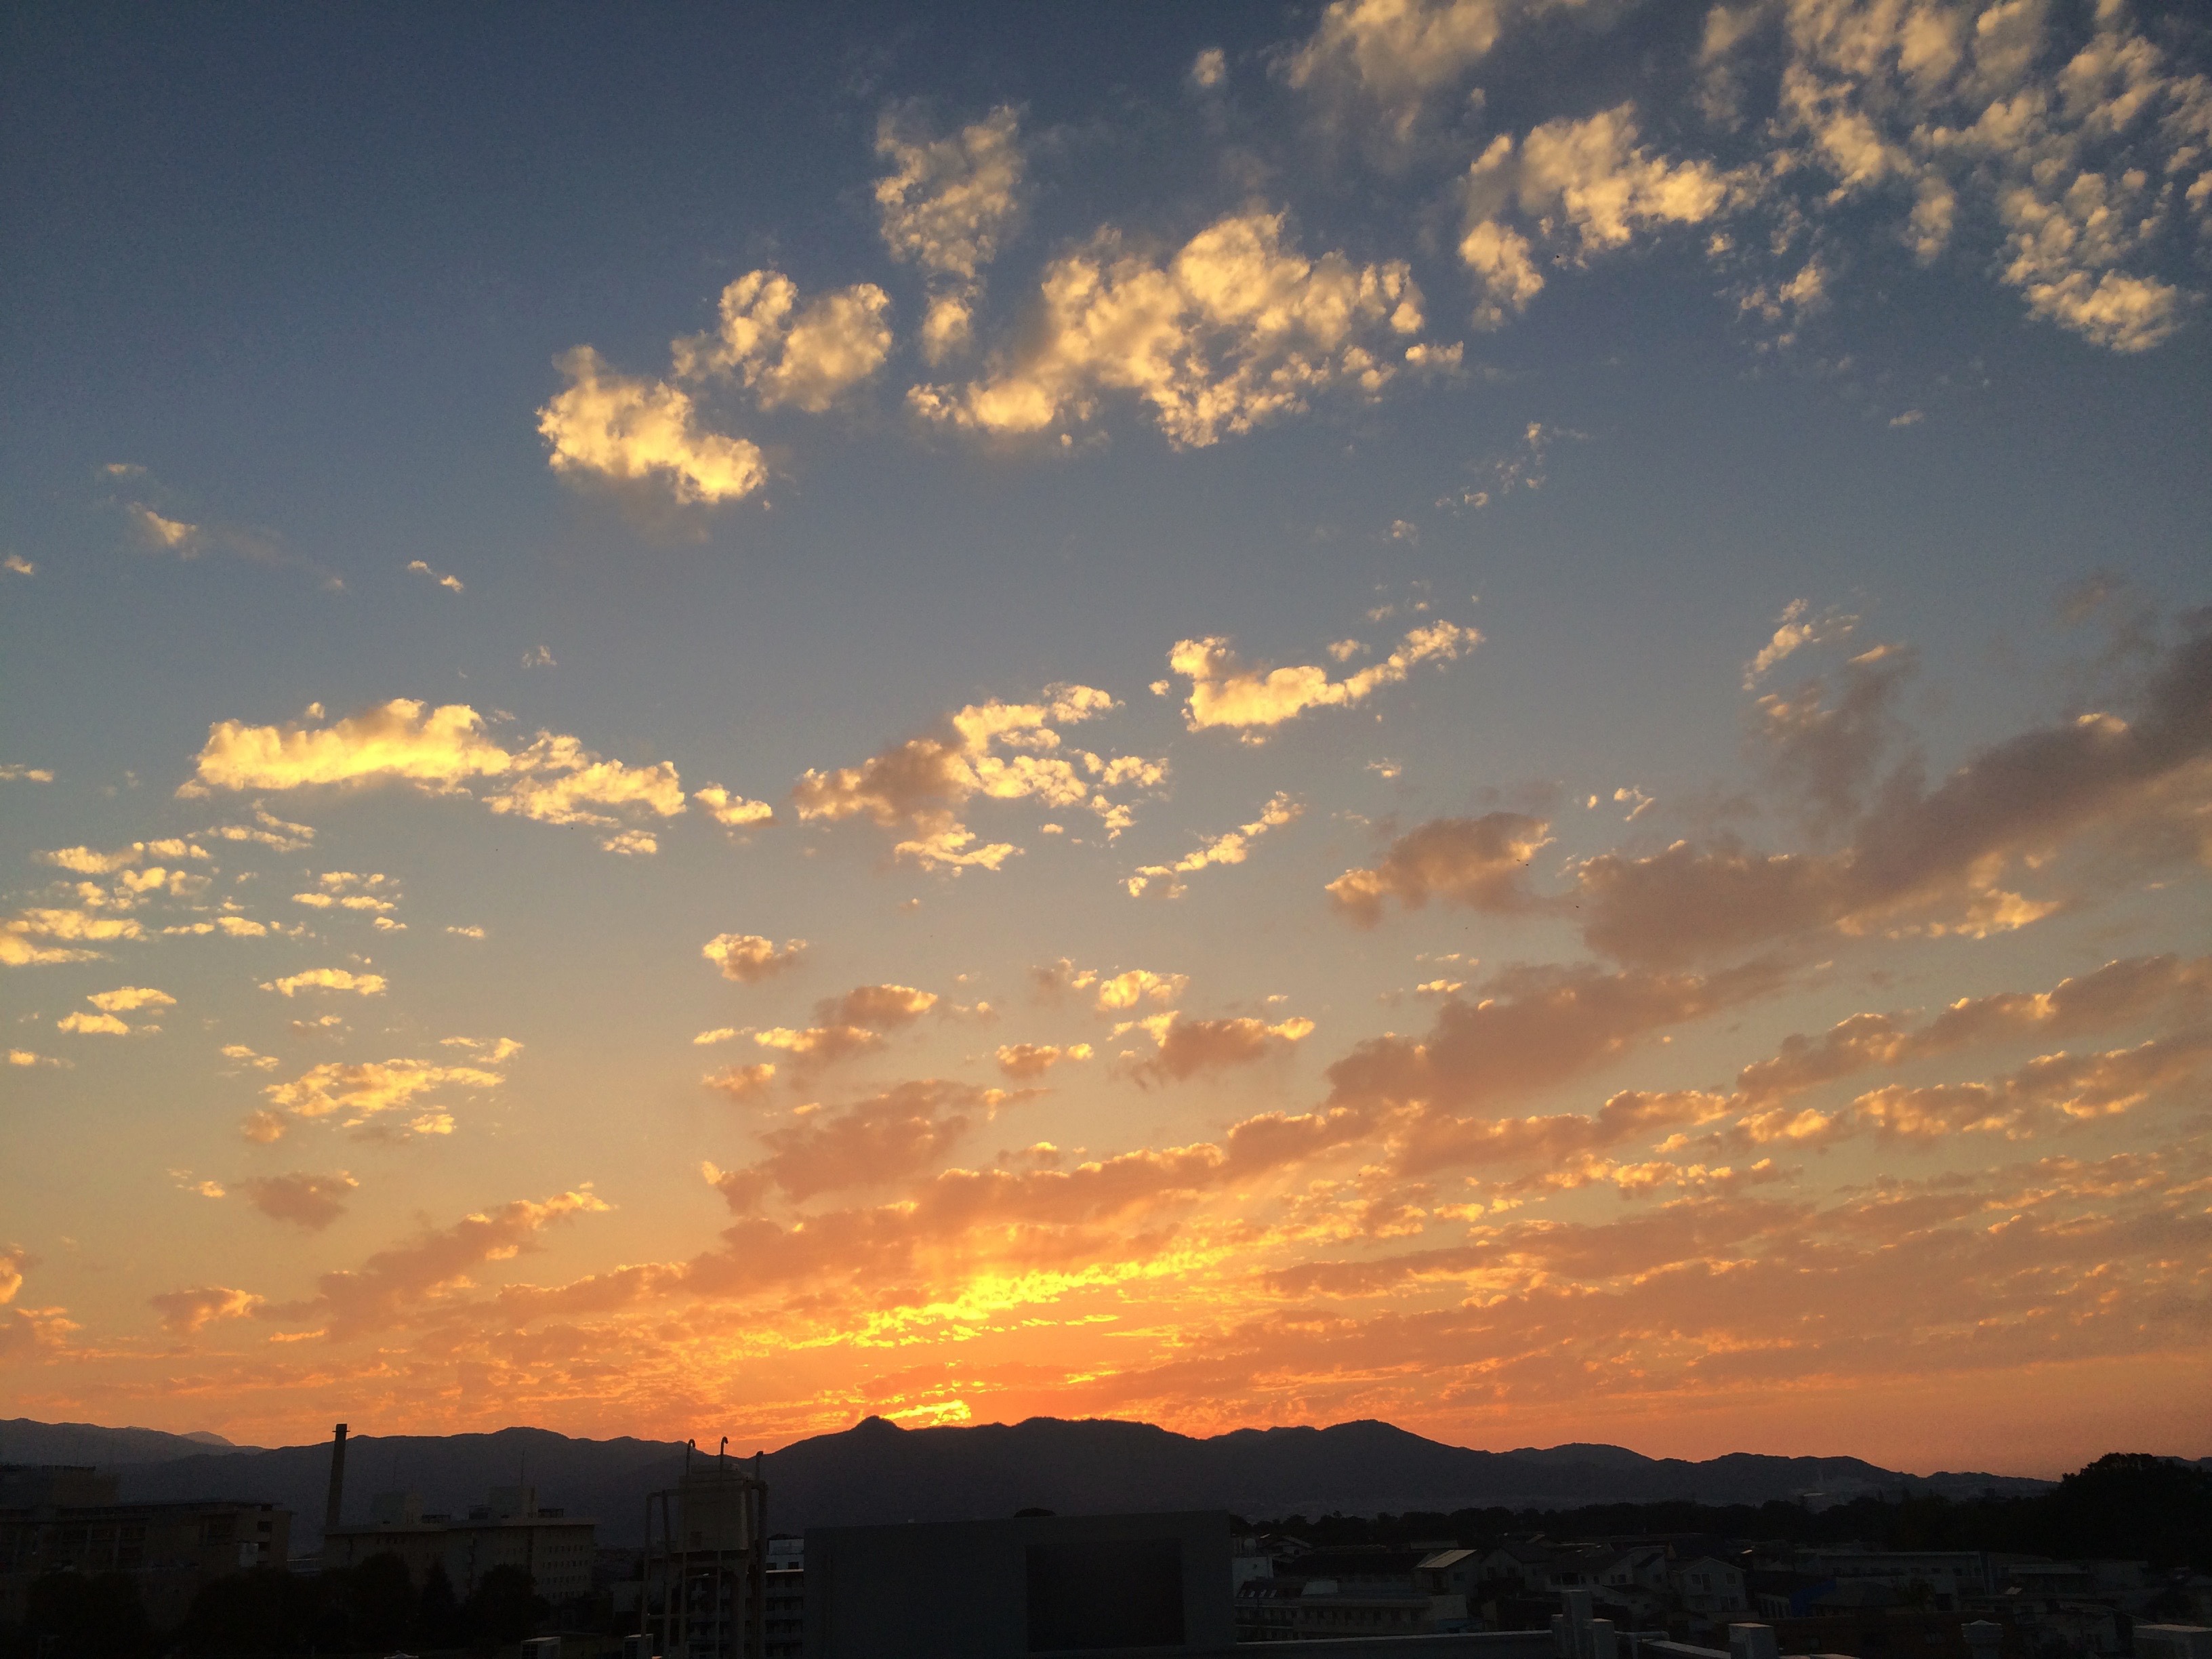
horizon, cloud, sky, sun, sunrise, sunset, sunlight, morning, dawn, atmosphere, dusk, evening, cumulus, afterglow, meteorological phenomenon, red sky at morning